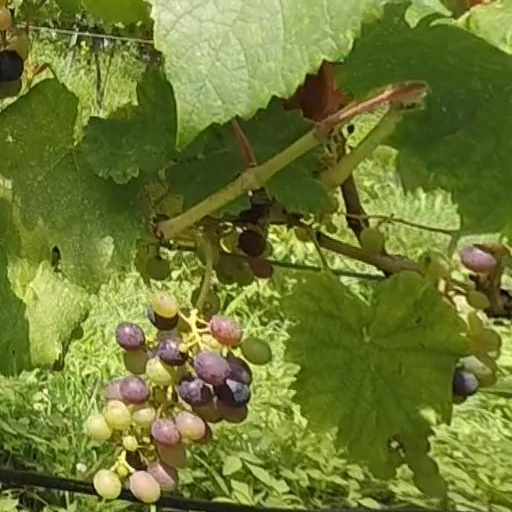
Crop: grape